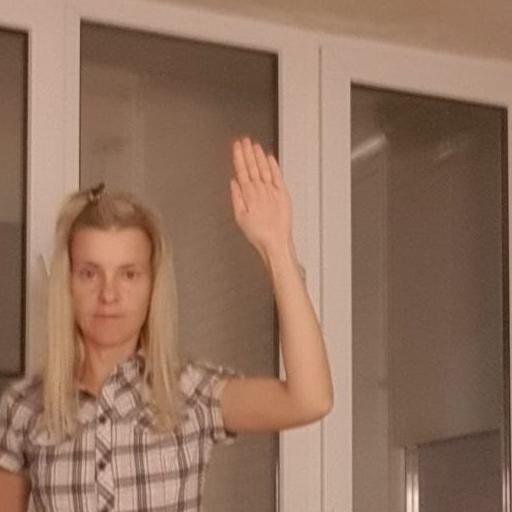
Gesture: stop